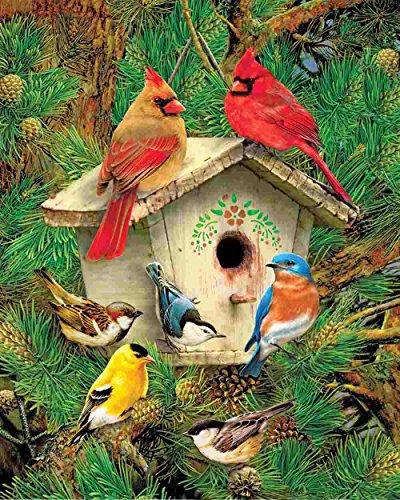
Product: Springbok Puzzles - Feathered Retreat - 1000 Piece Jigsaw Puzzle - Large 24 Inches by 30 Inches Puzzle - Made in USA - Unique Cut Interlocking Pieces
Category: Toys & Games | Puzzles | Jigsaw Puzzles
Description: Springbok puzzles feature unique interlocking pieces.
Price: $17.50
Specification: ProductDimensions:12x12x2inches|ItemWeight:0.32ounces|ShippingWeight:2pounds(Viewshippingratesandpolicies)|ASIN:B0090OMQZE|Itemmodelnumber:33-10634|Manufacturerrecommendedage:8-15years